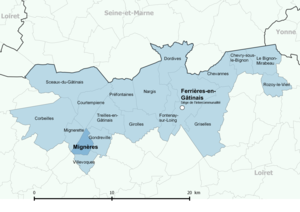
Périmètre de la fr:communauté de communes des Quatre Vallées (Loiret) - Positionnement de la commune de Mignères.
Mignères est une commune française située dans le département du Loiret en région Centre-Val de Loire.